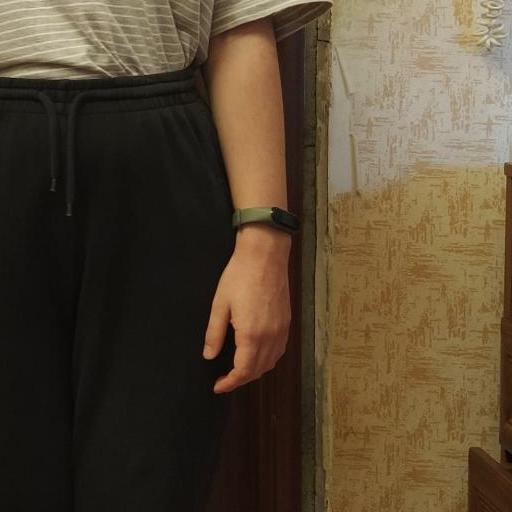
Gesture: no_gesture